Lance Collins

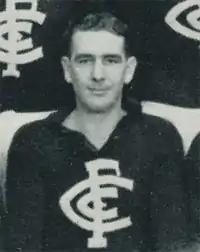
Collins during his Carlton career

Lance Kitchener Collins (19 June 1916 – 3 January 1988) was a leading Australian rules footballer of the 1940s, playing for Carlton Football Club in the Victorian Football League (VFL).